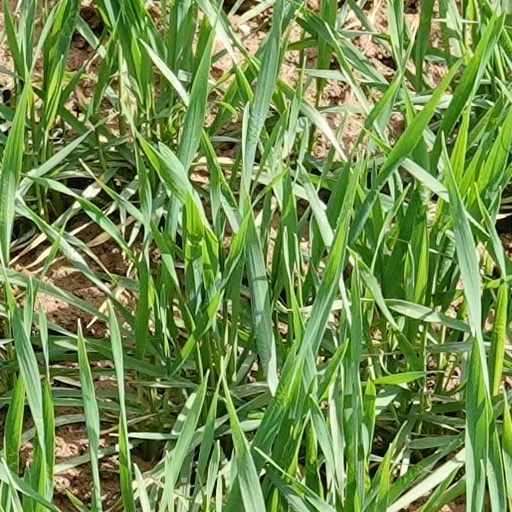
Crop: wheat